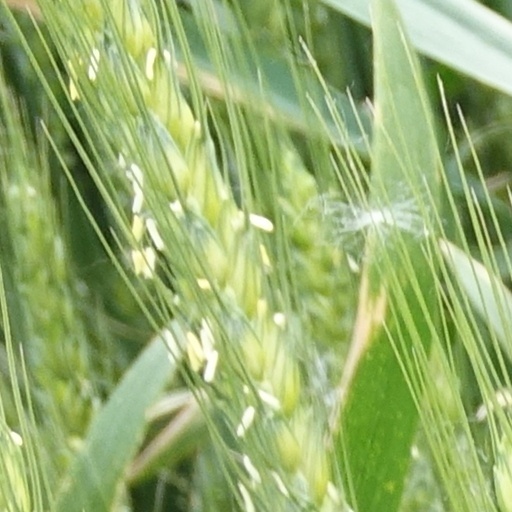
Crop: wheat